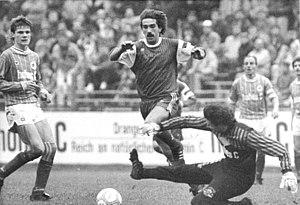
Lutz Schülbe est un joueur de football allemand qui évoluait au poste d'attaquant.